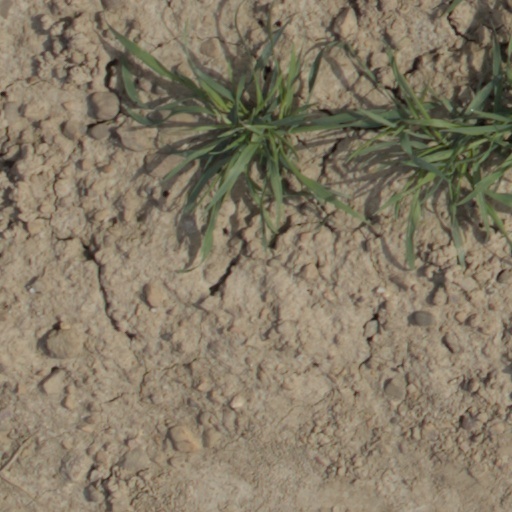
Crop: wheat